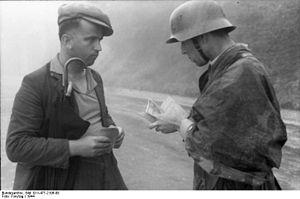
Angelo Galvan, le Renard du Bois du Cazier, né à Roana en Italie, le 25 avril 1920 et mort à Charleroi en Belgique, le 6 mars 1988, est un mineur qui prit une part active lors du sauvetage survenu à la suite de la catastrophe minière du Bois du Cazier. Il devint le symbole et le héros de ce sauvetage qui, dans une large mesure, fut vain puisque 262 victimes seront dénombrées sur les 275 hommes descendus au fond ce matin du 8 août 1956.
La résistance en Italie pendant la Seconde Guerre mondiale est un terme générique qui désigne les activités des groupes de résistance qui se sont opposés aux forces d'occupation allemandes et au régime fasciste italien de la République sociale italienne pendant les dernières années de la Seconde Guerre mondiale. Ce mouvement englobe l'ensemble des mouvements politiques et militaires composés d'Italiens de tout âge, sexe, opinion politique et classe sociale, après l'invasion du pays par les Alliés, l'armistice entre l'Italie et les forces armées alliées, et l'occupation militaire allemande de l'Italie du Nord. Le conflit auquel ils ont pris part s'appelle la Guerre de libération d'Italie, lorsqu'ils ont pris part à la campagne d'Italie contre l'Axe, ou la Guerre civile italienne, lorsqu'ils se réfèrent spécifiquement au conflit contre les fascistes. La République italienne se revendique comme étant issue de la lutte de la résistance.